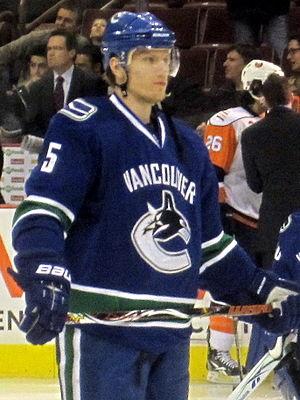
Christian Ehrhoff est un joueur professionnel allemand de hockey sur glace qui évolue au poste de défenseur. Il est actuellement membre des Kings de Los Angeles de la Ligue nationale de hockey.